Great Northern 2507

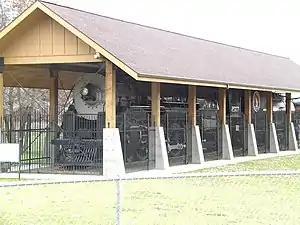
Great Northern 2507, photographed in 2006 in Wishram, Washington.

Great Northern 2507 (GN 2507) is a 4-8-2 "Mountain" type steam locomotive, a member of the P-2 class. Built for passenger service, the locomotive was assigned to pull the Great Northern's mainline passenger trains such as the "Empire Builder" and "Oriental Limited," until being retired in December 1957 and sold to Spokane, Portland and Seattle Railway. GN 2507 is one of only two surviving examples of a P-2 class locomotive and, since 2003, has been on display at Wishram station in Wishram, Washington.